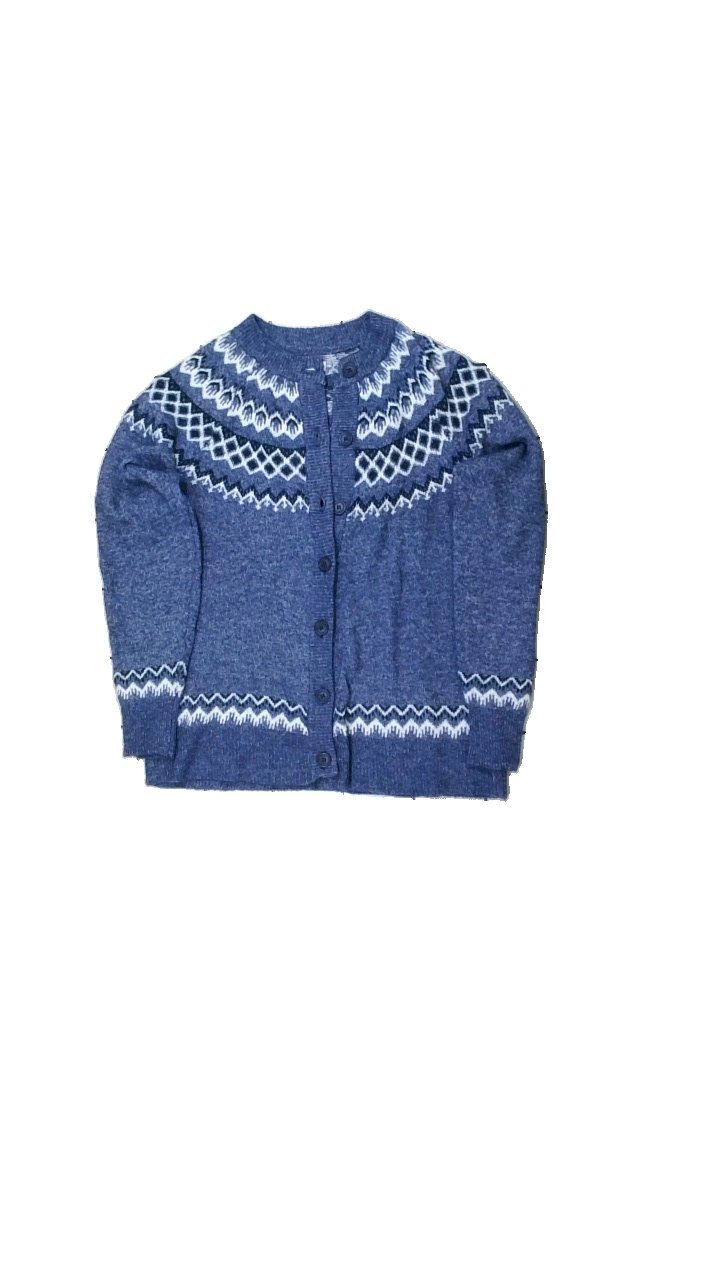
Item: Cardigan (Ladies)
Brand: Cellbes
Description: stickad cardigan med blåa kanppar och mönster
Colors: Blue, White
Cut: C-collar
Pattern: Other
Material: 52% polyester av återvunnen fiber 23% akryl 13% polyester 12% nylon
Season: All
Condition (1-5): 5
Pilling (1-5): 5
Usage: Reuse
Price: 50-100